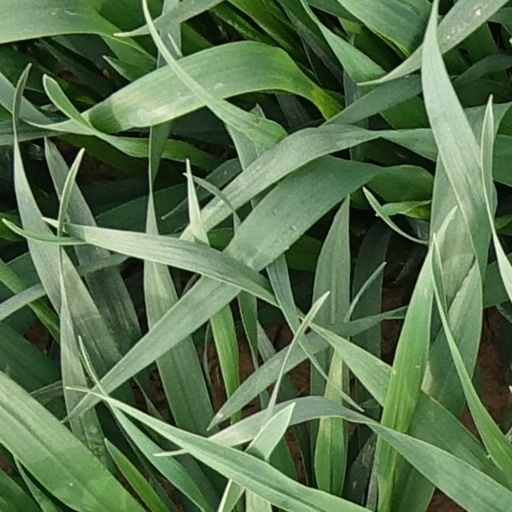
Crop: wheat